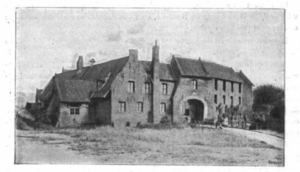
Ferme de Grimbry en 1907, Wasquehal
Wasquehal, ville de la Métropole européenne de Lille, existe dès le Moyen Âge est s'est surtout urbanisée à la faveur de la croissance des pôles urbains de Lille, Roubaix et Tourcoing, Wasquehal faisant partie du territoire séparant ces villes.
Charles Hyacinthe Joseph Lespagnol de Grimbry, est un homme politique, né le 23 mars 1762 à Lille dans la province de Flandre et mort le 11 mai 1845 à Wasquehal dans le Nord est seigneur de Grimbry et de Wasquehal, propriétaire terrien, conseiller au Parlement de Flandre, avocat au tribunal de première instance de Lille et maire de la ville de Wasquehal de 1800 à 1845. Il est issu de la famille Lespagnol des Flandres.